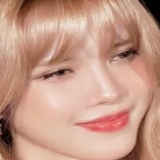
ca sĩ Thiều Bảo Trâm